Betteke van Ruler

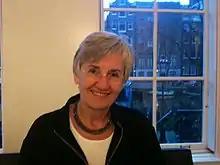
Betteke van Ruler

Alberta Arnolda "Betteke" van Ruler (born 16 September 1948) is emeritus Professor of Communication Science at the University of Amsterdam.